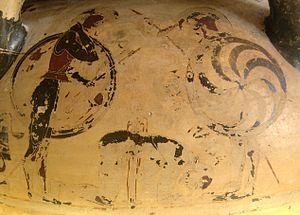
Ajax est une tragédie grecque de Sophocle dont la date de création n'est pas connue. Par déductions, la plupart des spécialistes s'accordent pour en faire une des œuvres initiales de son auteur, jouée pour la première fois entre 450 et 440 av. J.-C. et plus probablement au printemps 445 av. J.-C. Dans cette pièce, Sophocle raconte les circonstances qui ont conduit à la mort d'Ajax, chef des Salaminiens. L'action se passe devant les remparts de la cité de Troie assiégée par les Grecs.
Le cratère Eurytios est le nom donné à un célèbre cratère corinthien, trouvé à Cerveteri, à côté de Rome, et conservé au Musée du Louvre. Le cratère Eurytios est daté d'environ 600 avant J.C.